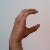
The image shows a hand gesture representing the letter 'C' in Indian Sign Language.